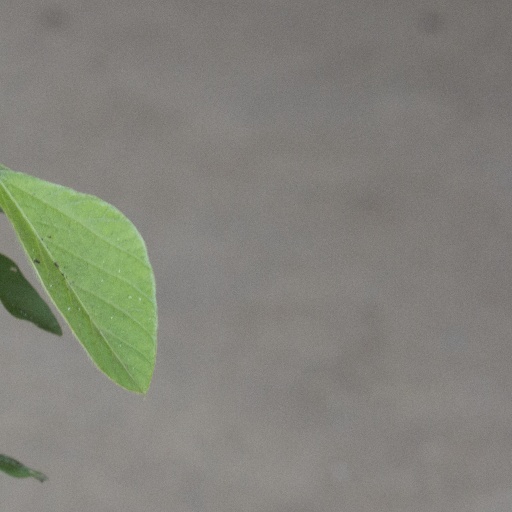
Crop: soybean